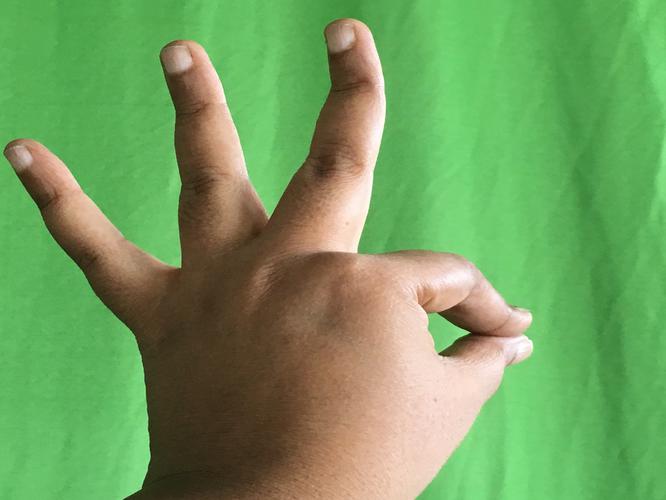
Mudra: Hamsasyam
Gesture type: single_hand